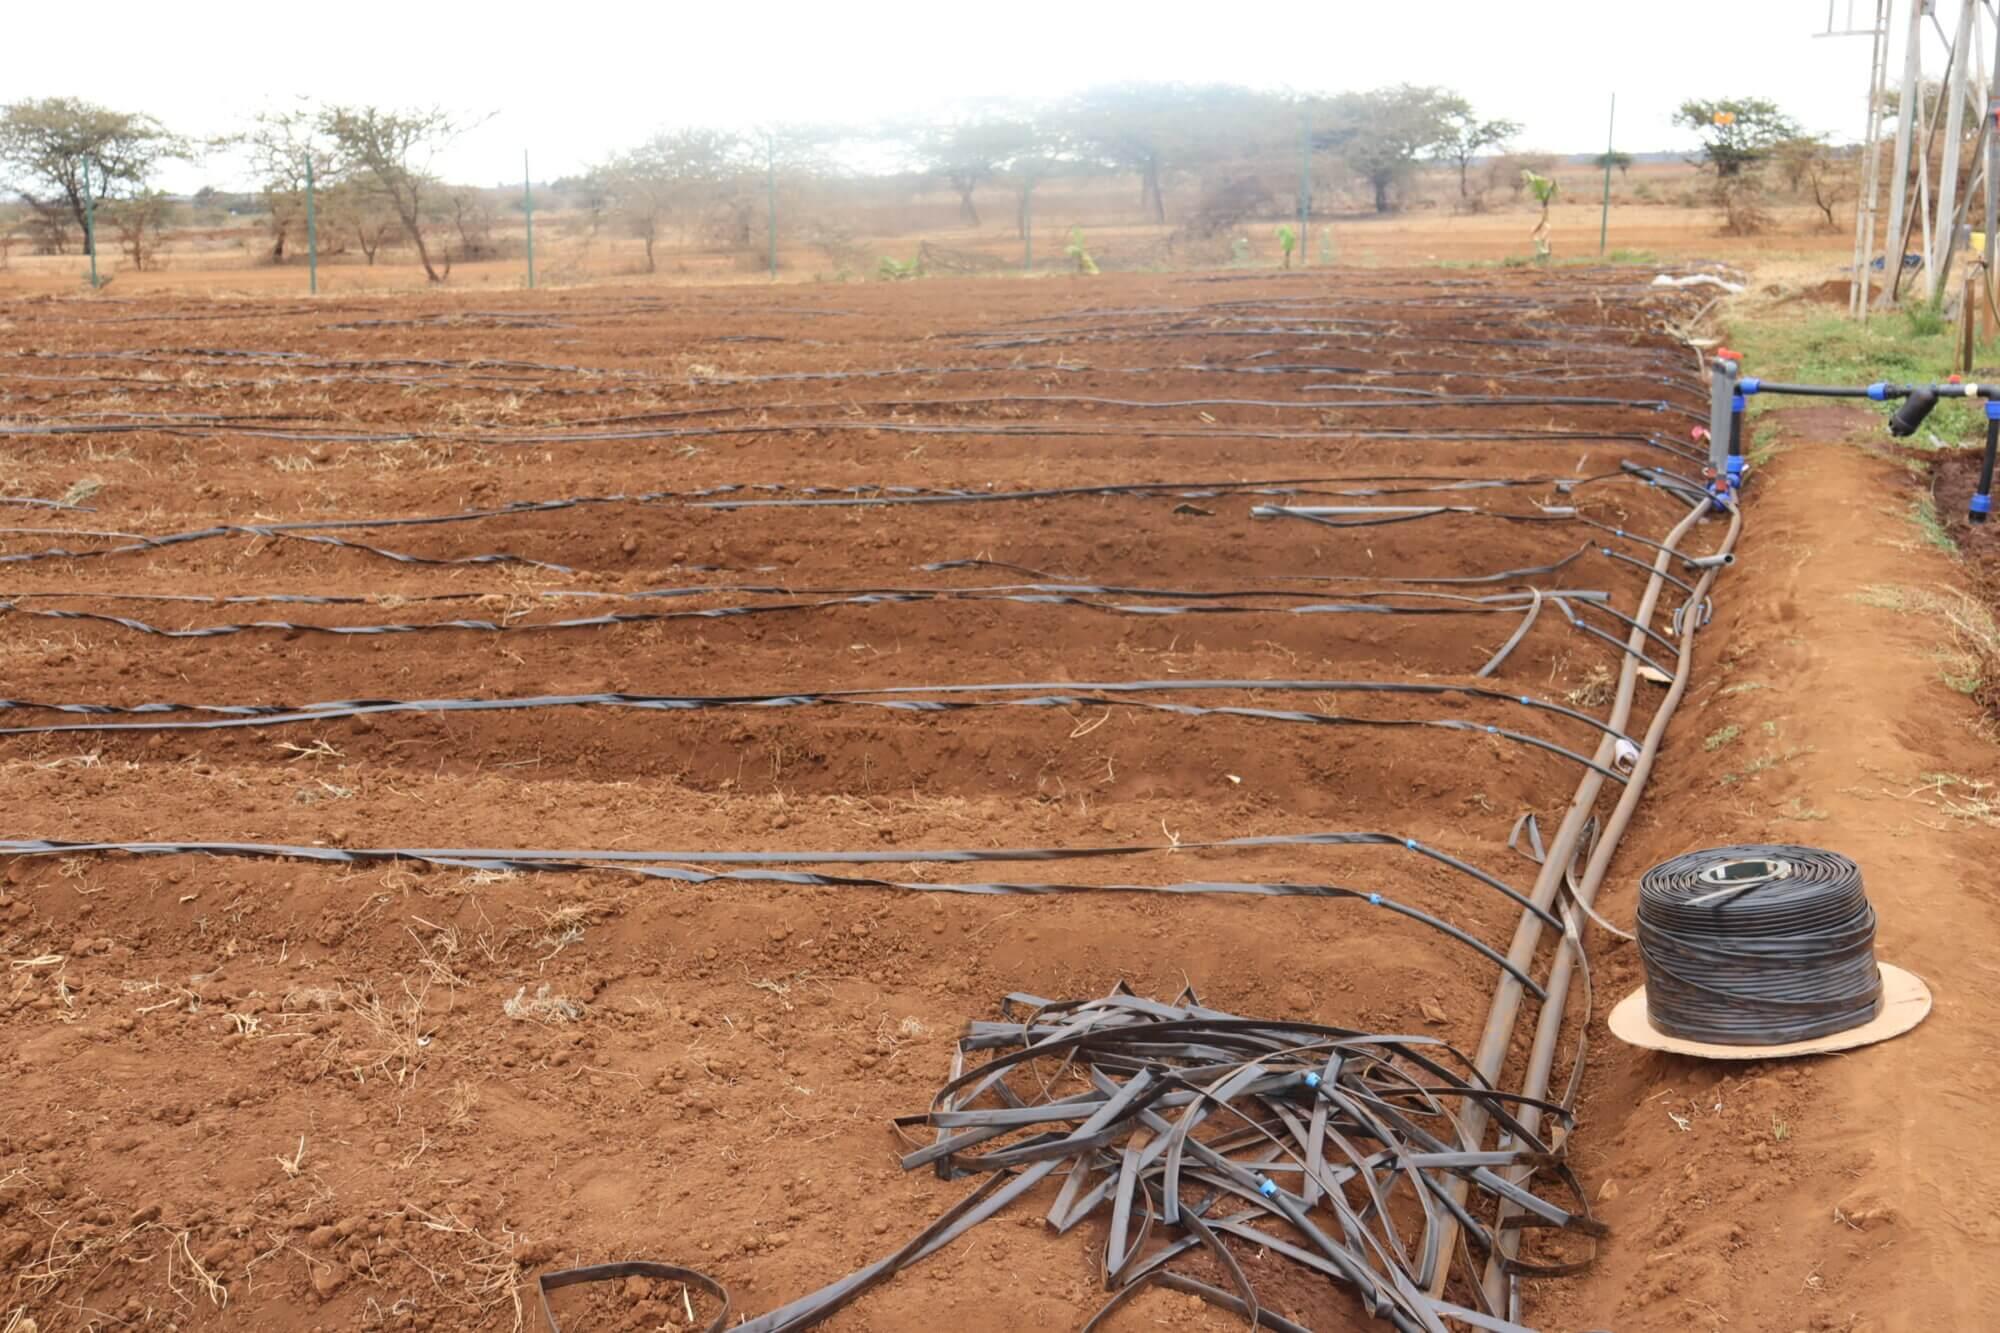
Kilimo hii ni mojawapo ya mbinu za kilimo zile za kisasa ambayo inatambulika kama kilimo ya viwanda, inayofanya ama inayotumia teknolojia ya kisasa na ile ya kisayansi ili kuongeza uzalishaji wa chakula, kwenye mashamba kwa wingi, na vilevile inahusisha uzalishaji mkubwa wa mazao ili kupigana na maswala kama njaa katika mataifa ama maeneo tofauti tofauti.